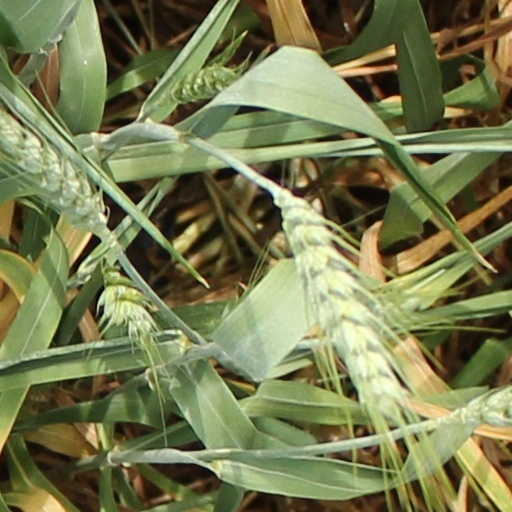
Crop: wheat